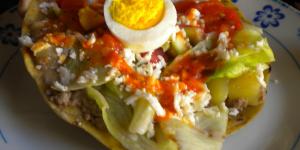
enchiladas hondurenas